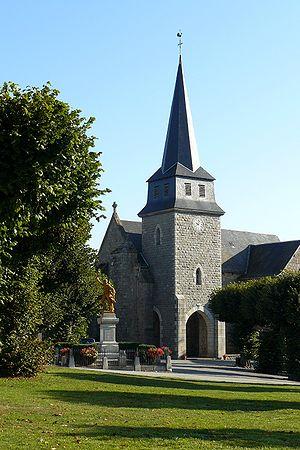
Église Saint-Laurent à Rougnat (Creuse, France)
Rougnat est une commune française située dans le département de la Creuse en région Nouvelle-Aquitaine.